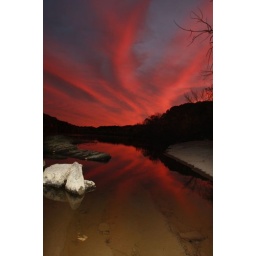
hot red over Ct. River vert see thru water